William Henry Scott (historian)

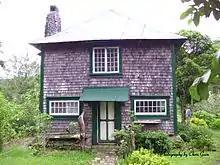
St. Mary's School, the Episcopalian Church's only Training School in the Philippines when Scott came to Sagada in the 1950s, pictured 2007

In 1946, Scott joined the Episcopal Church mission in China. He taught and studied in Shanghai, Yangzhou, and Beijing until 1949. With the general expulsion of foreigners from China in 1949, he followed some of his teachers to Yale University where he enrolled, graduating in 1951 with a Bachelor of Arts degree in Chinese language and literature. Immediately upon graduation he was recalled to active duty and served in the navy for eighteen months during the Korean War.